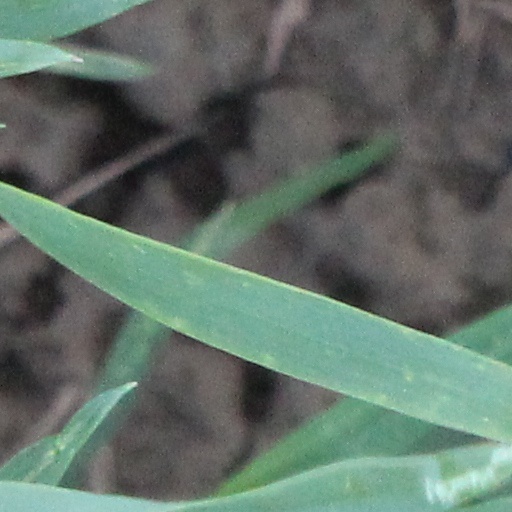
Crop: wheat